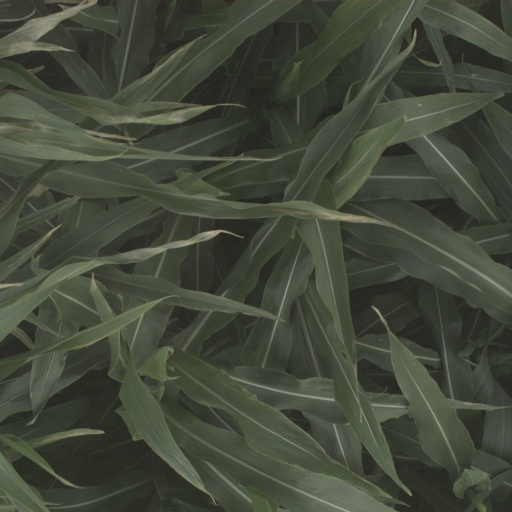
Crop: sorghum